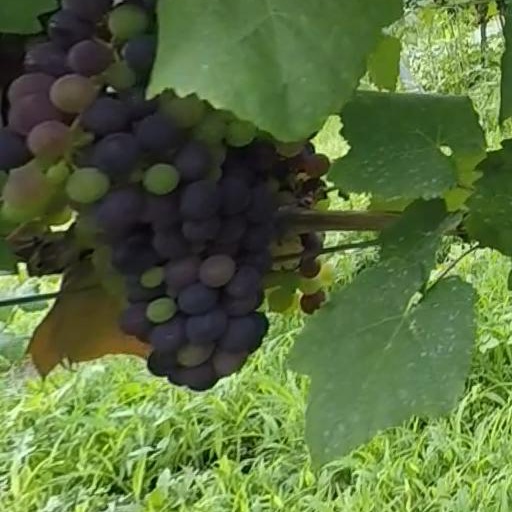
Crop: grape